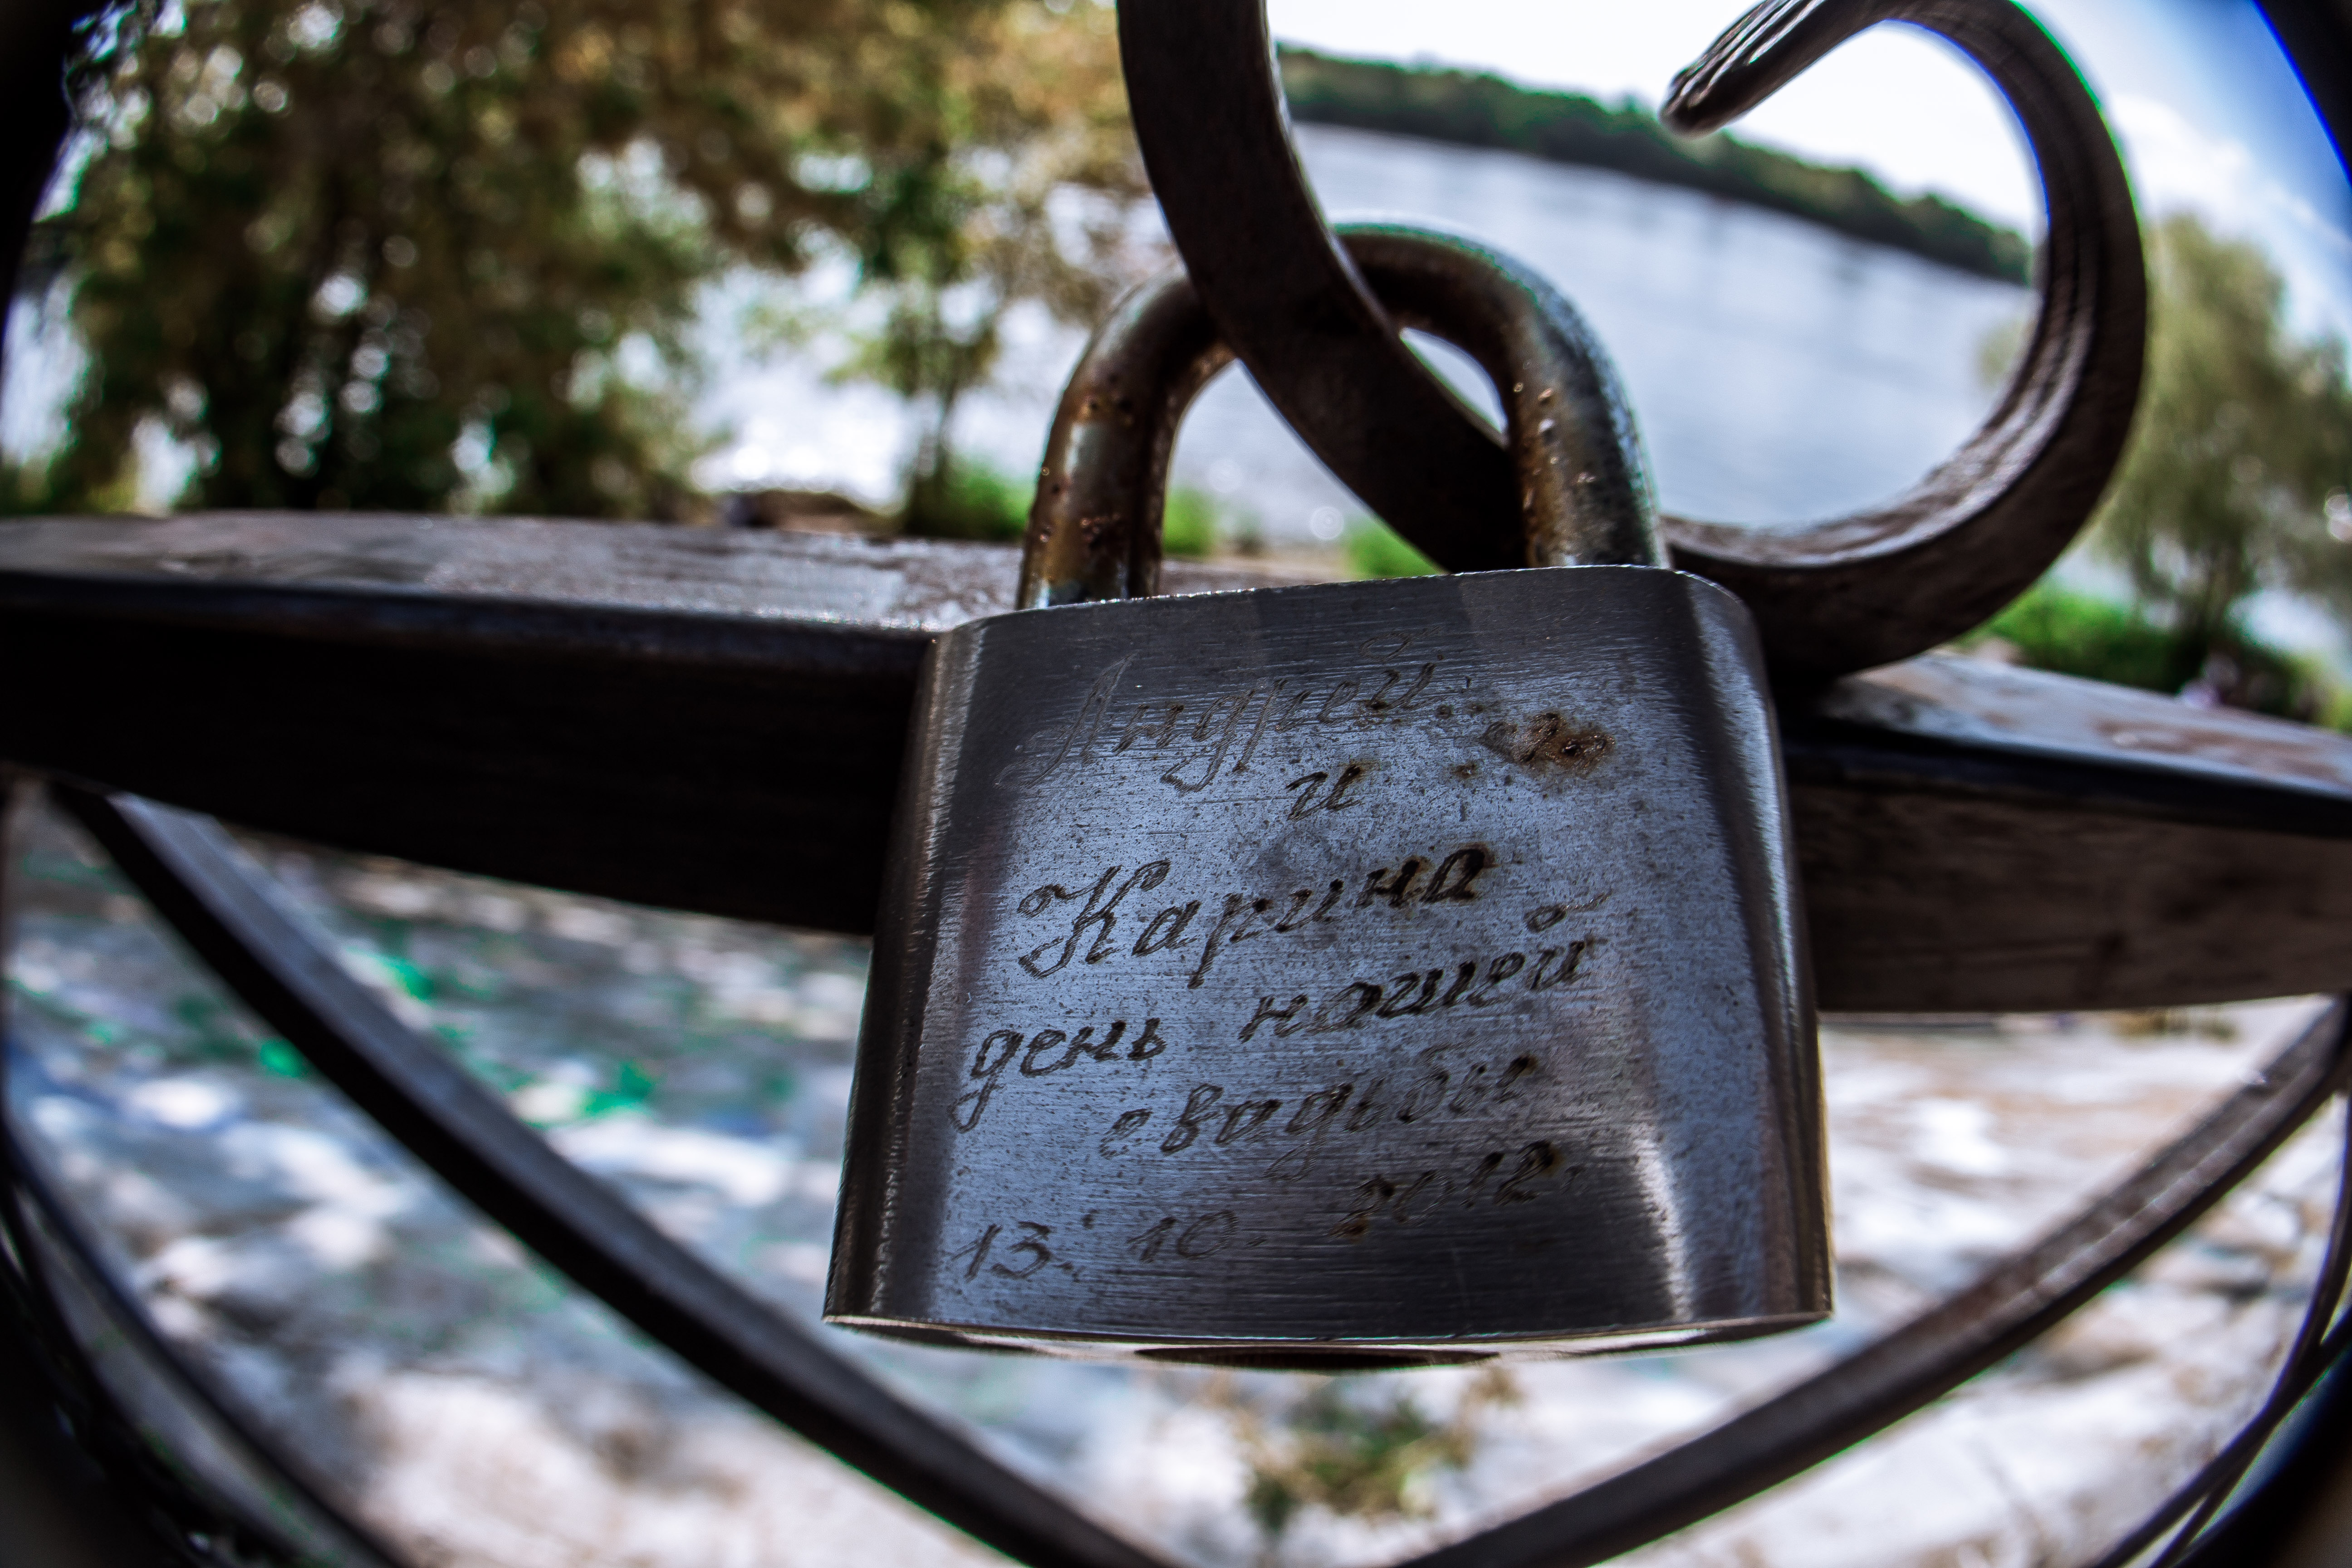
love, lock, fence, romantic, dark, wide, close up, motor vehicle, wood, font, Material property, handwriting, security, plant, fender, gas, automotive lighting, Tints and shades, automotive tire, padlock, metal, fashion accessory, circle, auto part, automotive mirror, rim, tree, electric blue, number, steel, rust, wheel, spoke, automotive wheel system, carbon, bumper, transport, jewellery